Question: What has been knotted?
Tambaya: Menene a ɗaure?
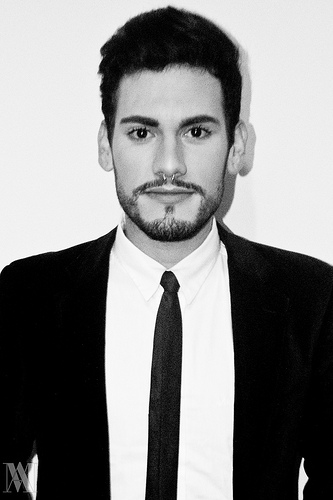
Answer: Tie.
Amsa: Ɗanmarar wuya.